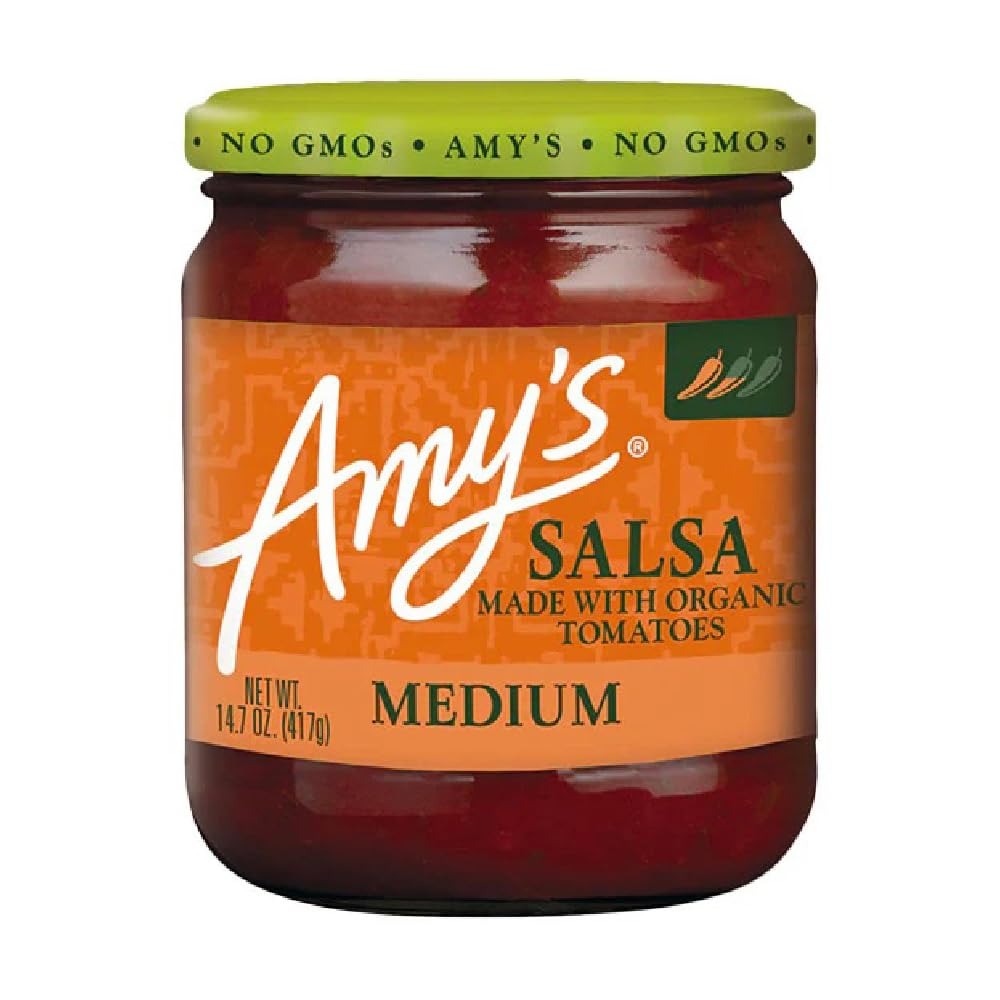
Item Name: Amy's Medium Salsa - 14.7 oz
Bullet Point 1: Gluten Free
Bullet Point 2: Kosher
Product Description: Incredibly fresh tasting salsa made with sweet organic vine ripened tomatoesgreat for party dips, or add to your favorite Mexican food. These salsas will enliven other food as well (Amy's grandma adds Amy's Salsa to her scrambled tofu).
Value: 14.7
Unit: Fl Oz

Price: 10.69